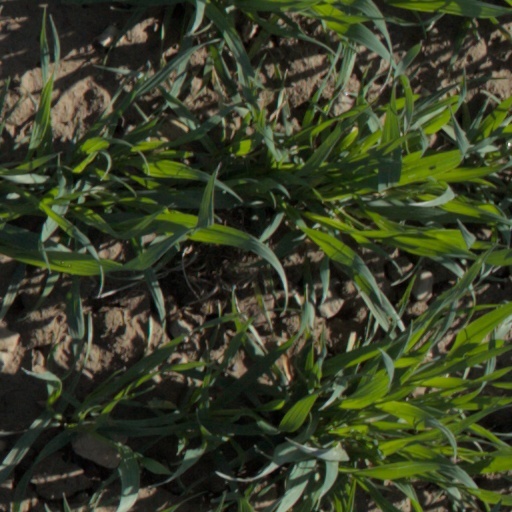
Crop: wheat